Too Like the Lightning

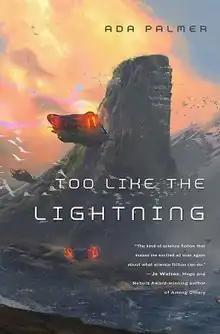
First edition, cover artist Victor Mosquera

Too Like the Lightning is the first novel in a science fiction quartet called "Terra Ignota," written by the American author Ada Palmer. It was published on May 10, 2016. Its sequels are "Seven Surrenders" (2017), "The Will to Battle" (2017), and "Perhaps the Stars" (2021). The novel won the 2017 Compton Crook Award. It was a finalist for the 2017 Hugo Award for Best Novel and the James Tiptree Jr Memorial Award.